Stefano Menicacci

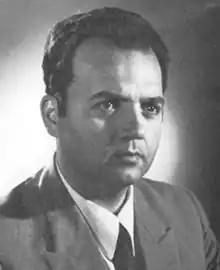
Menicacci in 1976

Stefano Menicacci (4 October 1931 – 4 December 2023) was an Italian politician. He was a deputy from 1968 to 1979. Menicacci was born on 4 October 1931 in Foligno, and died on 4 December 2023, at the age of 92.